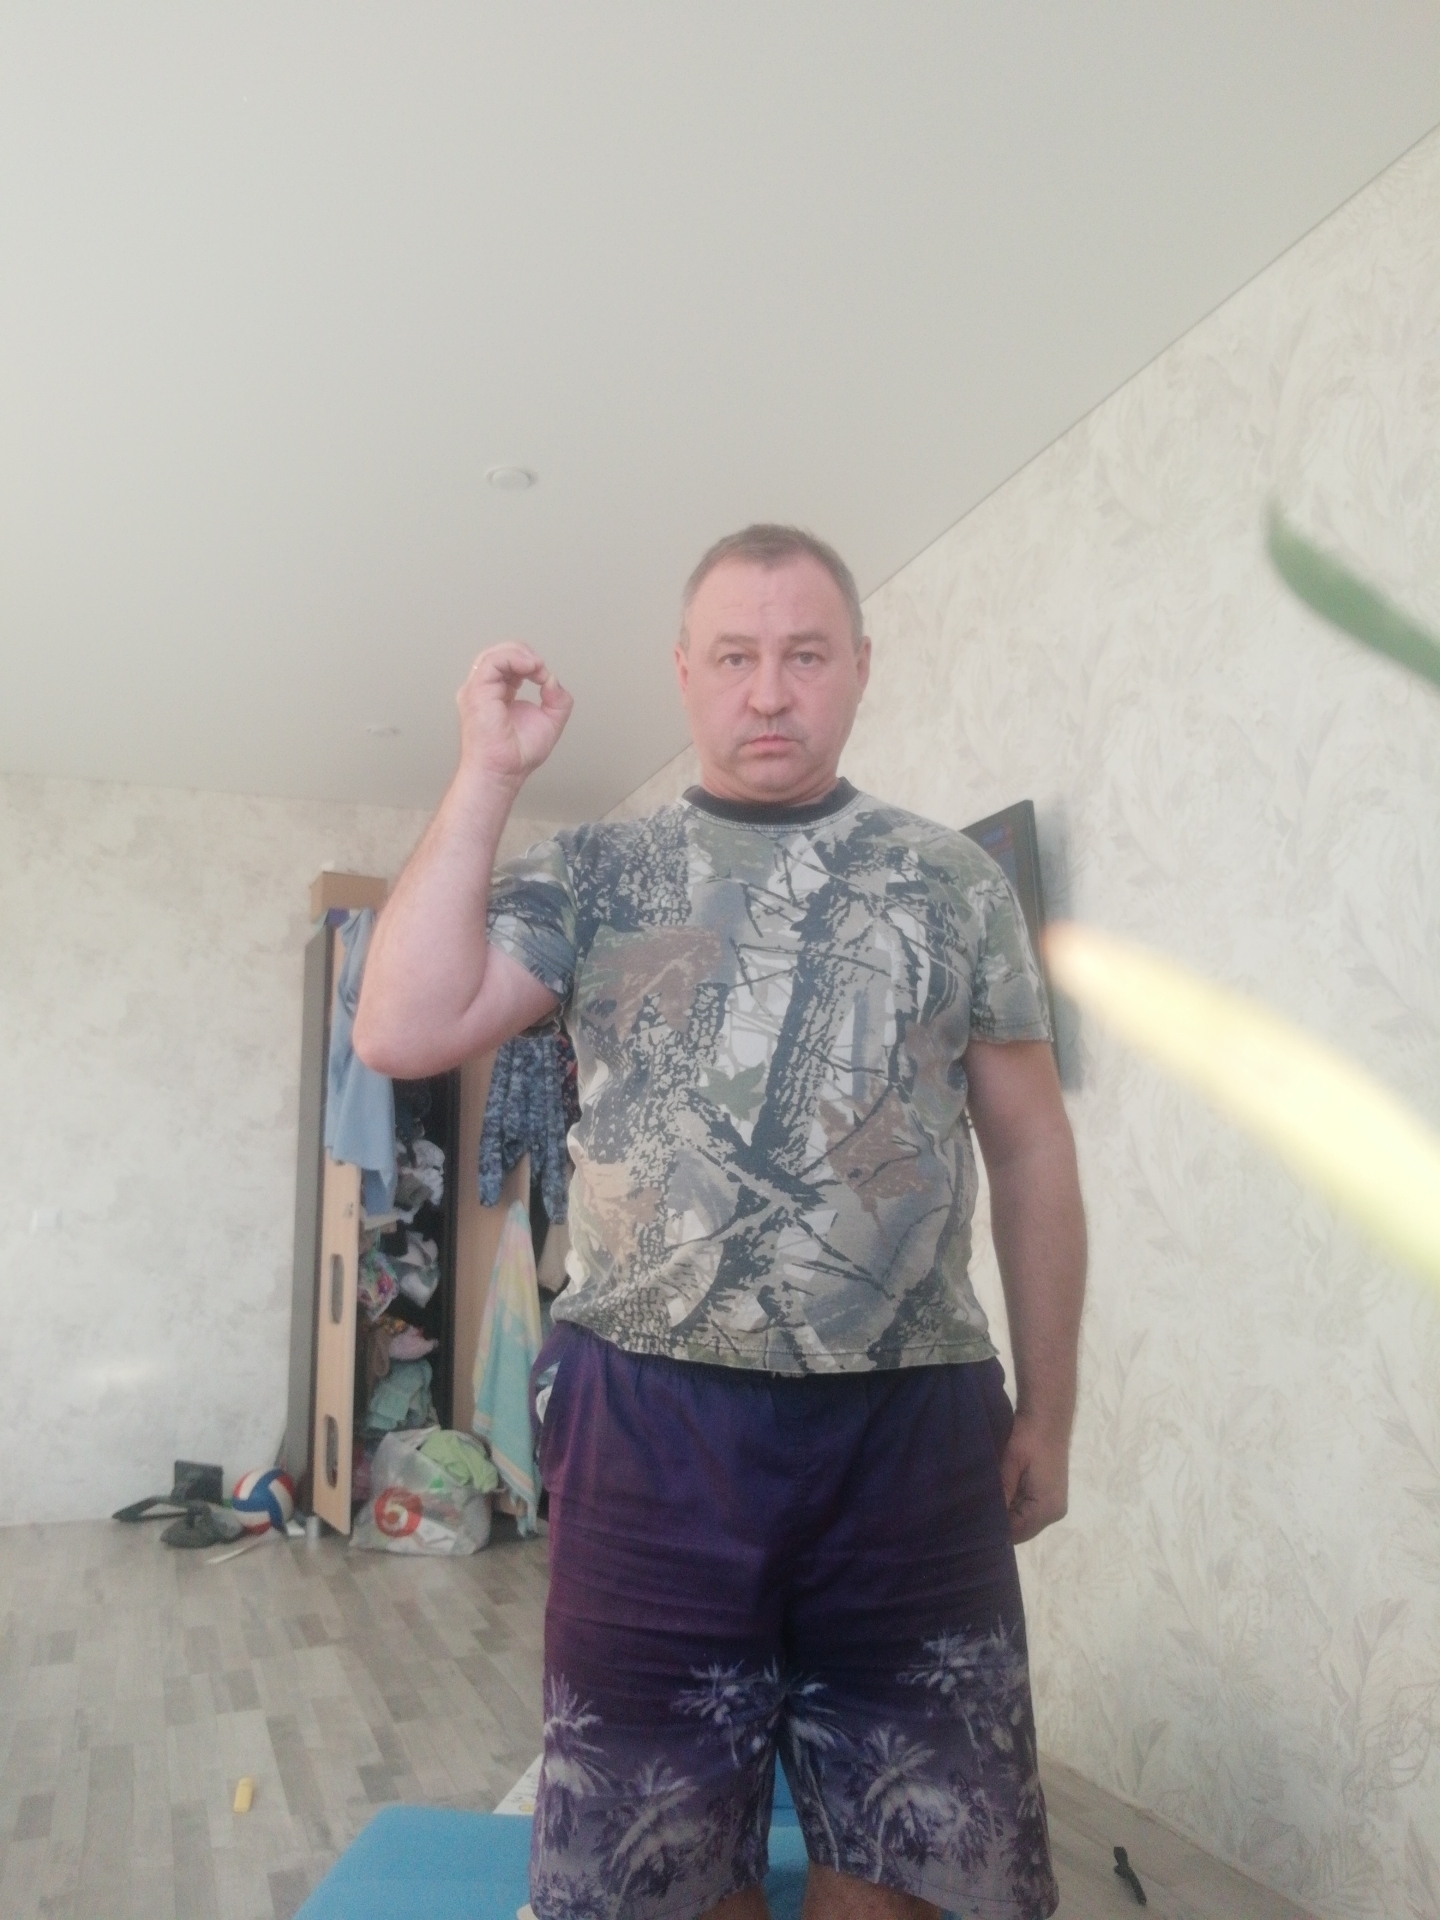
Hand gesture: grip